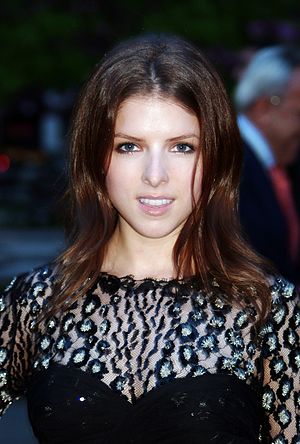
Anna Kendrick
Anna Kendrick er en amerikansk film- og teaterskuespiller.